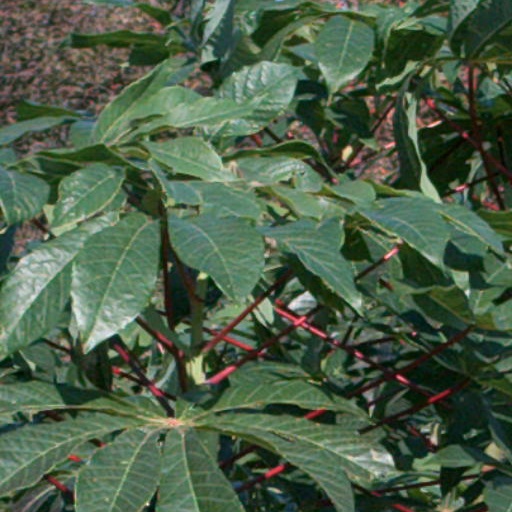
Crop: cassava